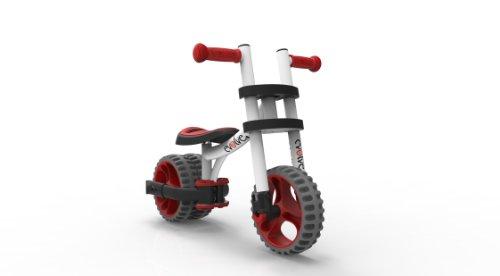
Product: YBIKE Evolve Ride-On Balance Bike
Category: Toys & Games | Tricycles, Scooters & Wagons
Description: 3-in-1 BALANCE BIKE: Designed for young children, the YBIKE Evolve will help your little ones develop early valuable motor skills and transition to a normal pedal bicycle when they are ready.
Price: from 1 seller
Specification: Product Dimensions:         25.6 x 13.8 x 9.8 inches ; 14 pounds    |Shipping Weight: 14.5 pounds (View shipping rates and policies)|Domestic Shipping: Item can be shipped within U.S.|International Shipping: This item can be shipped to select countries outside of the U.S.  Learn More|ASIN: B00BTTD8HI|Item model number: YTRIK1|    #141691    in Outdoor Recreation (Sports & Outdoors)    |    #7305    in Tricycles, Scooters & Wagons